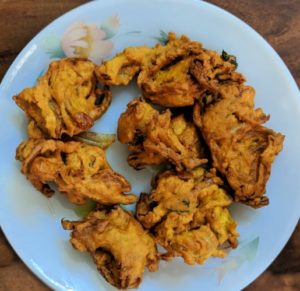
Dish: pakode